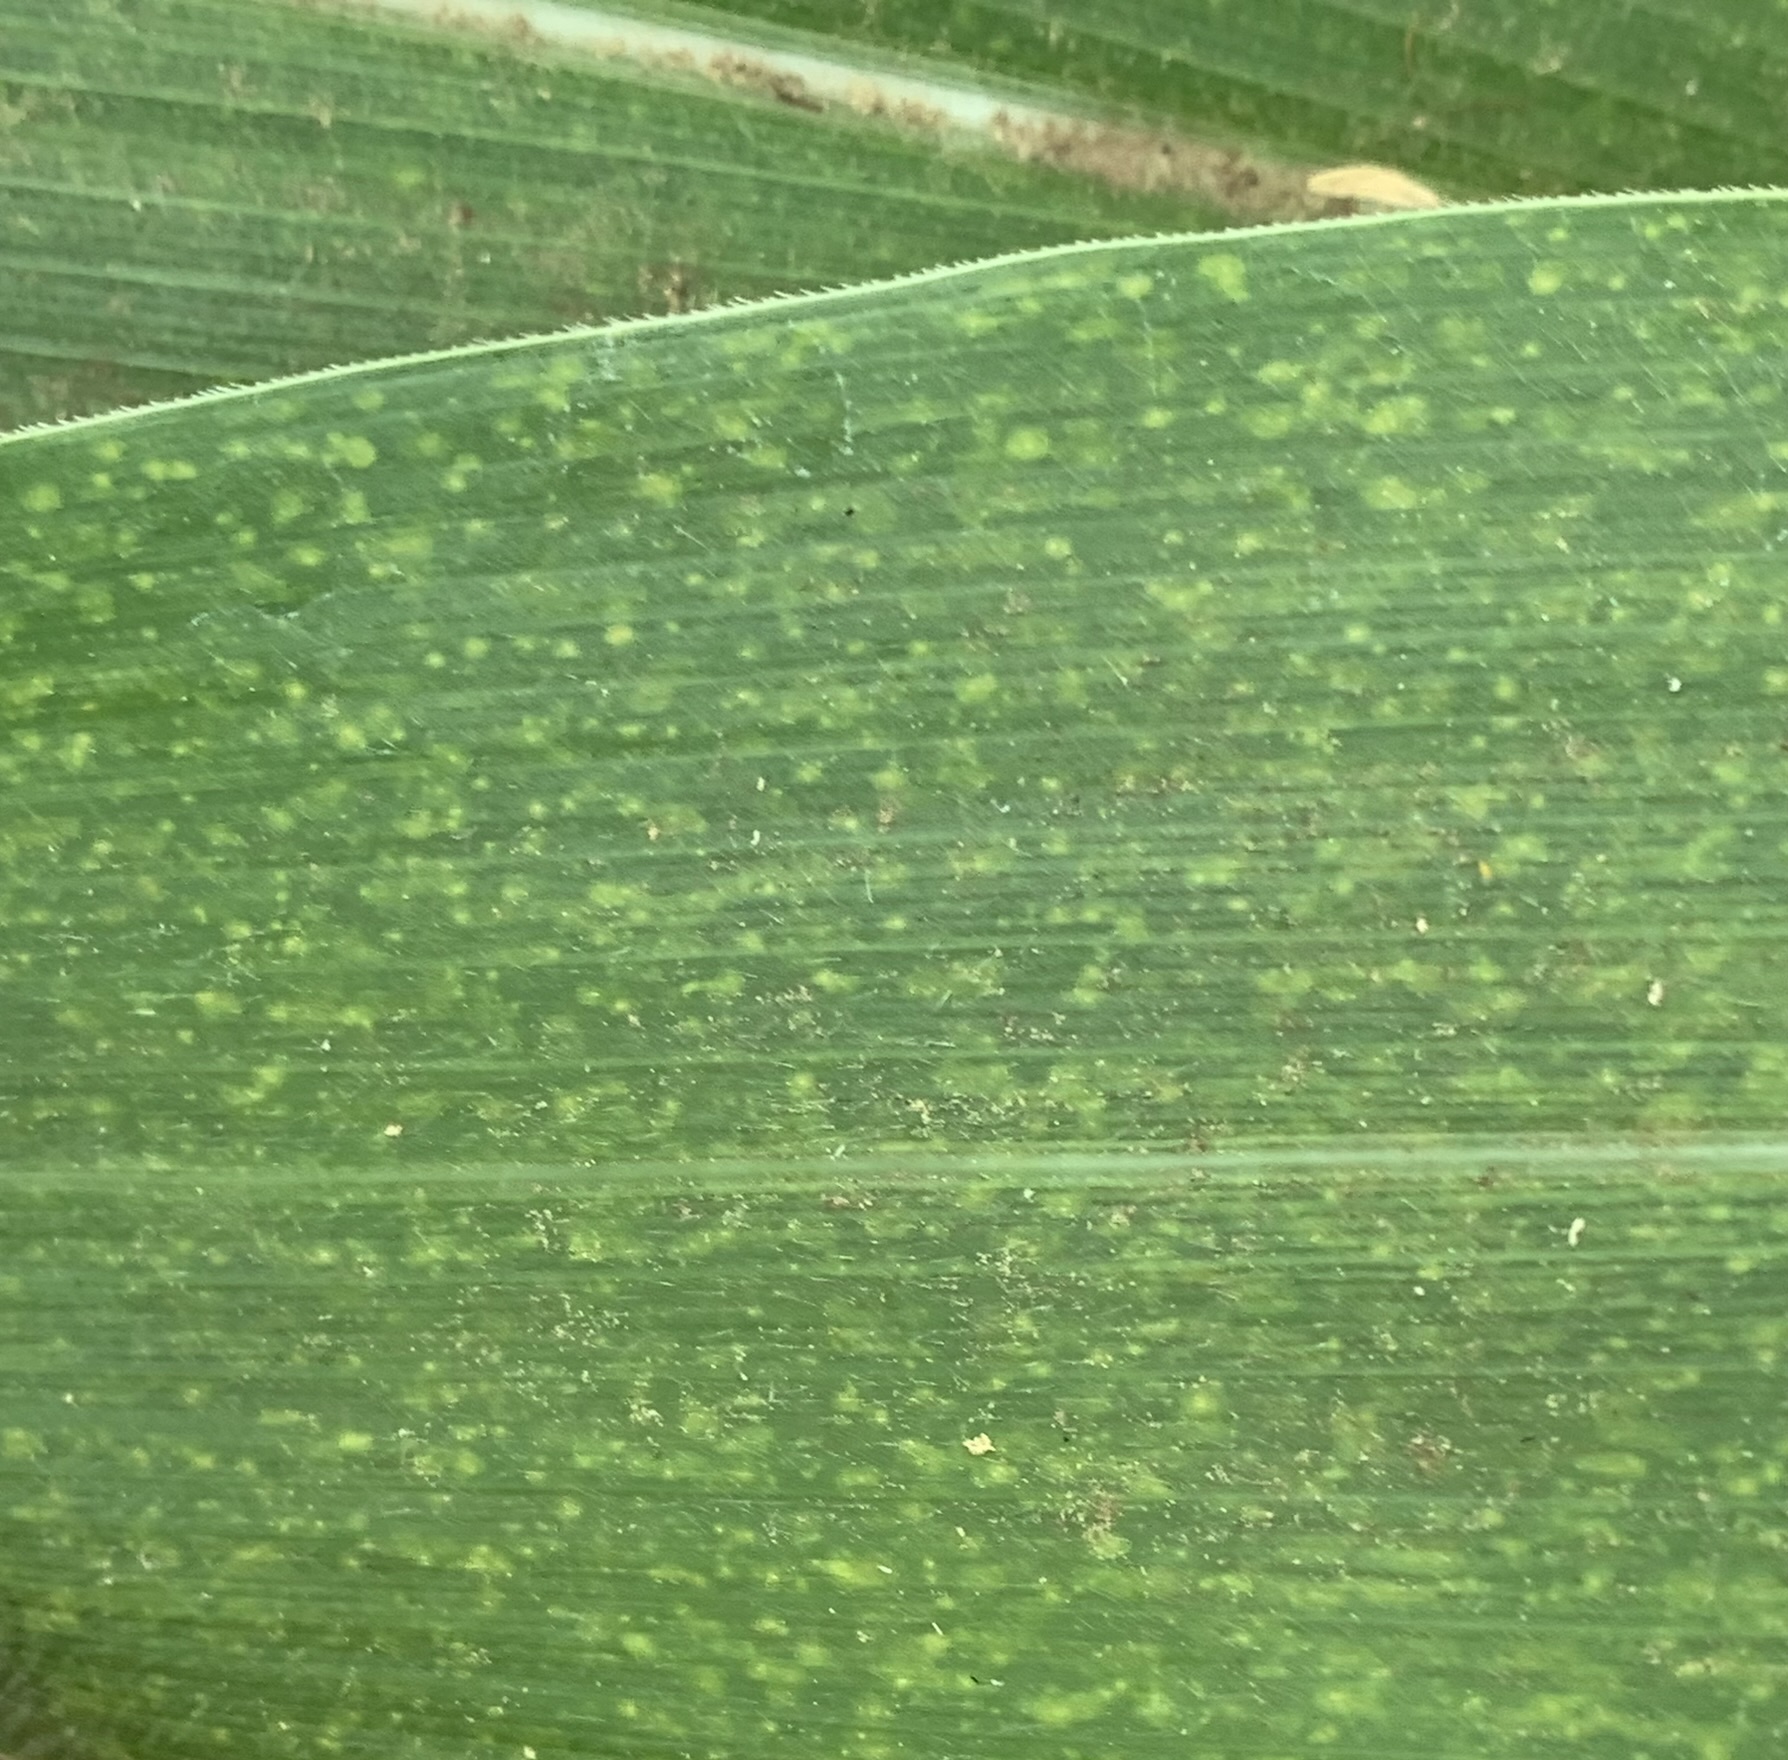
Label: MLN